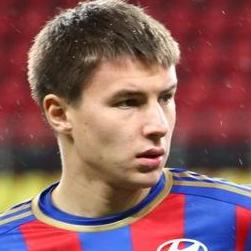
Age: 18